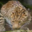
Label: leopard